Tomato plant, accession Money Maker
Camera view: horizontal (90 deg, fisheye); turntable rotation: 210 degrees
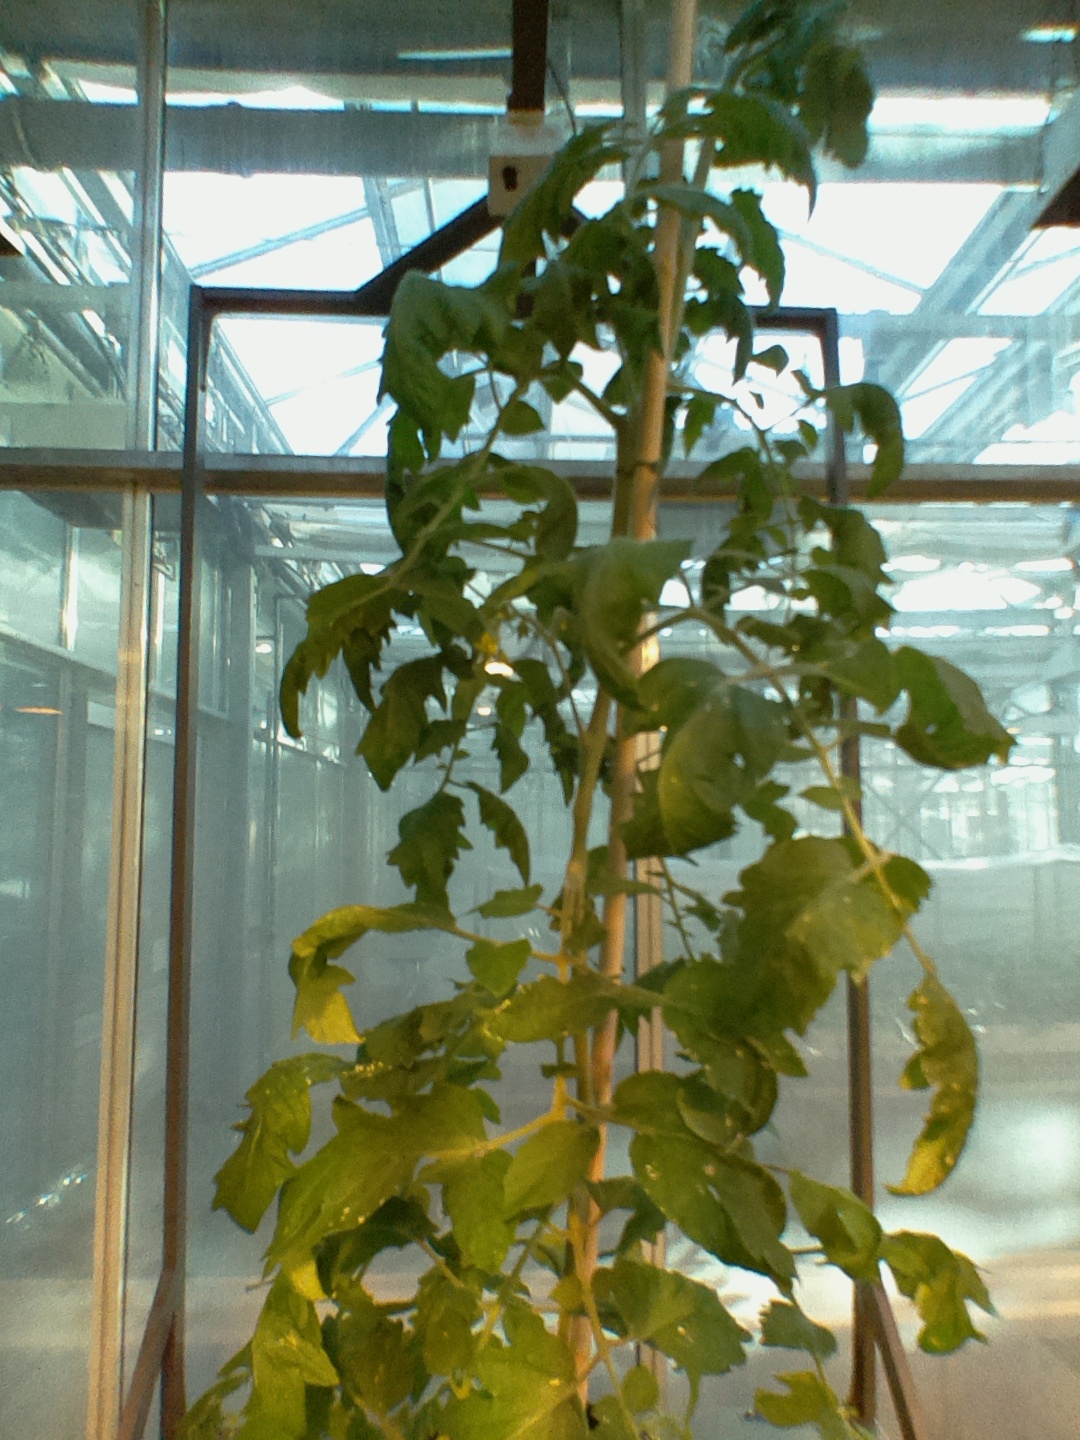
BBCH growth stage 68: Full flowering, 80%-90% of flowers open, more petals falling